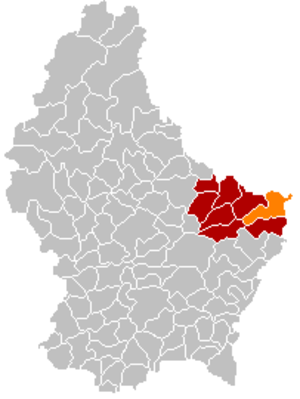
Rosport-Mompach est une commune luxembourgeoise située dans le canton d'Echternach.